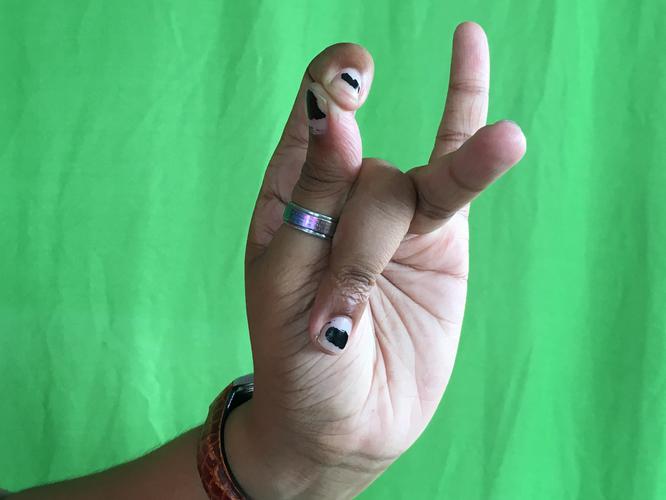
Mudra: Katakamukha_3
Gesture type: single_hand